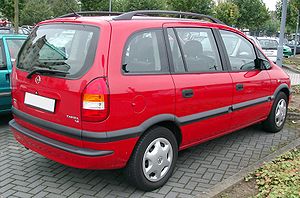
Opel Zafira A
Bagfra
Opel Zafira A er en kompakt MPV fra den tyske bilfabrikant Opel. Bilen er første generation af Opel Zafira-serien, og blev bygget mellem marts 1999 og juli 2005.